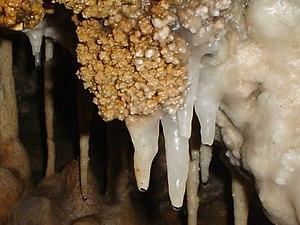
Stalactites
La spéléologie en Tunisie est une activité sportive qui a émergé à la fin des années 1970. De nos jours, elle connaît une expansion à travers le territoire en suscitant l'adhésion de pratiquants de tout âge et de toute catégorie socio-culturelle.